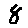
Label: 8